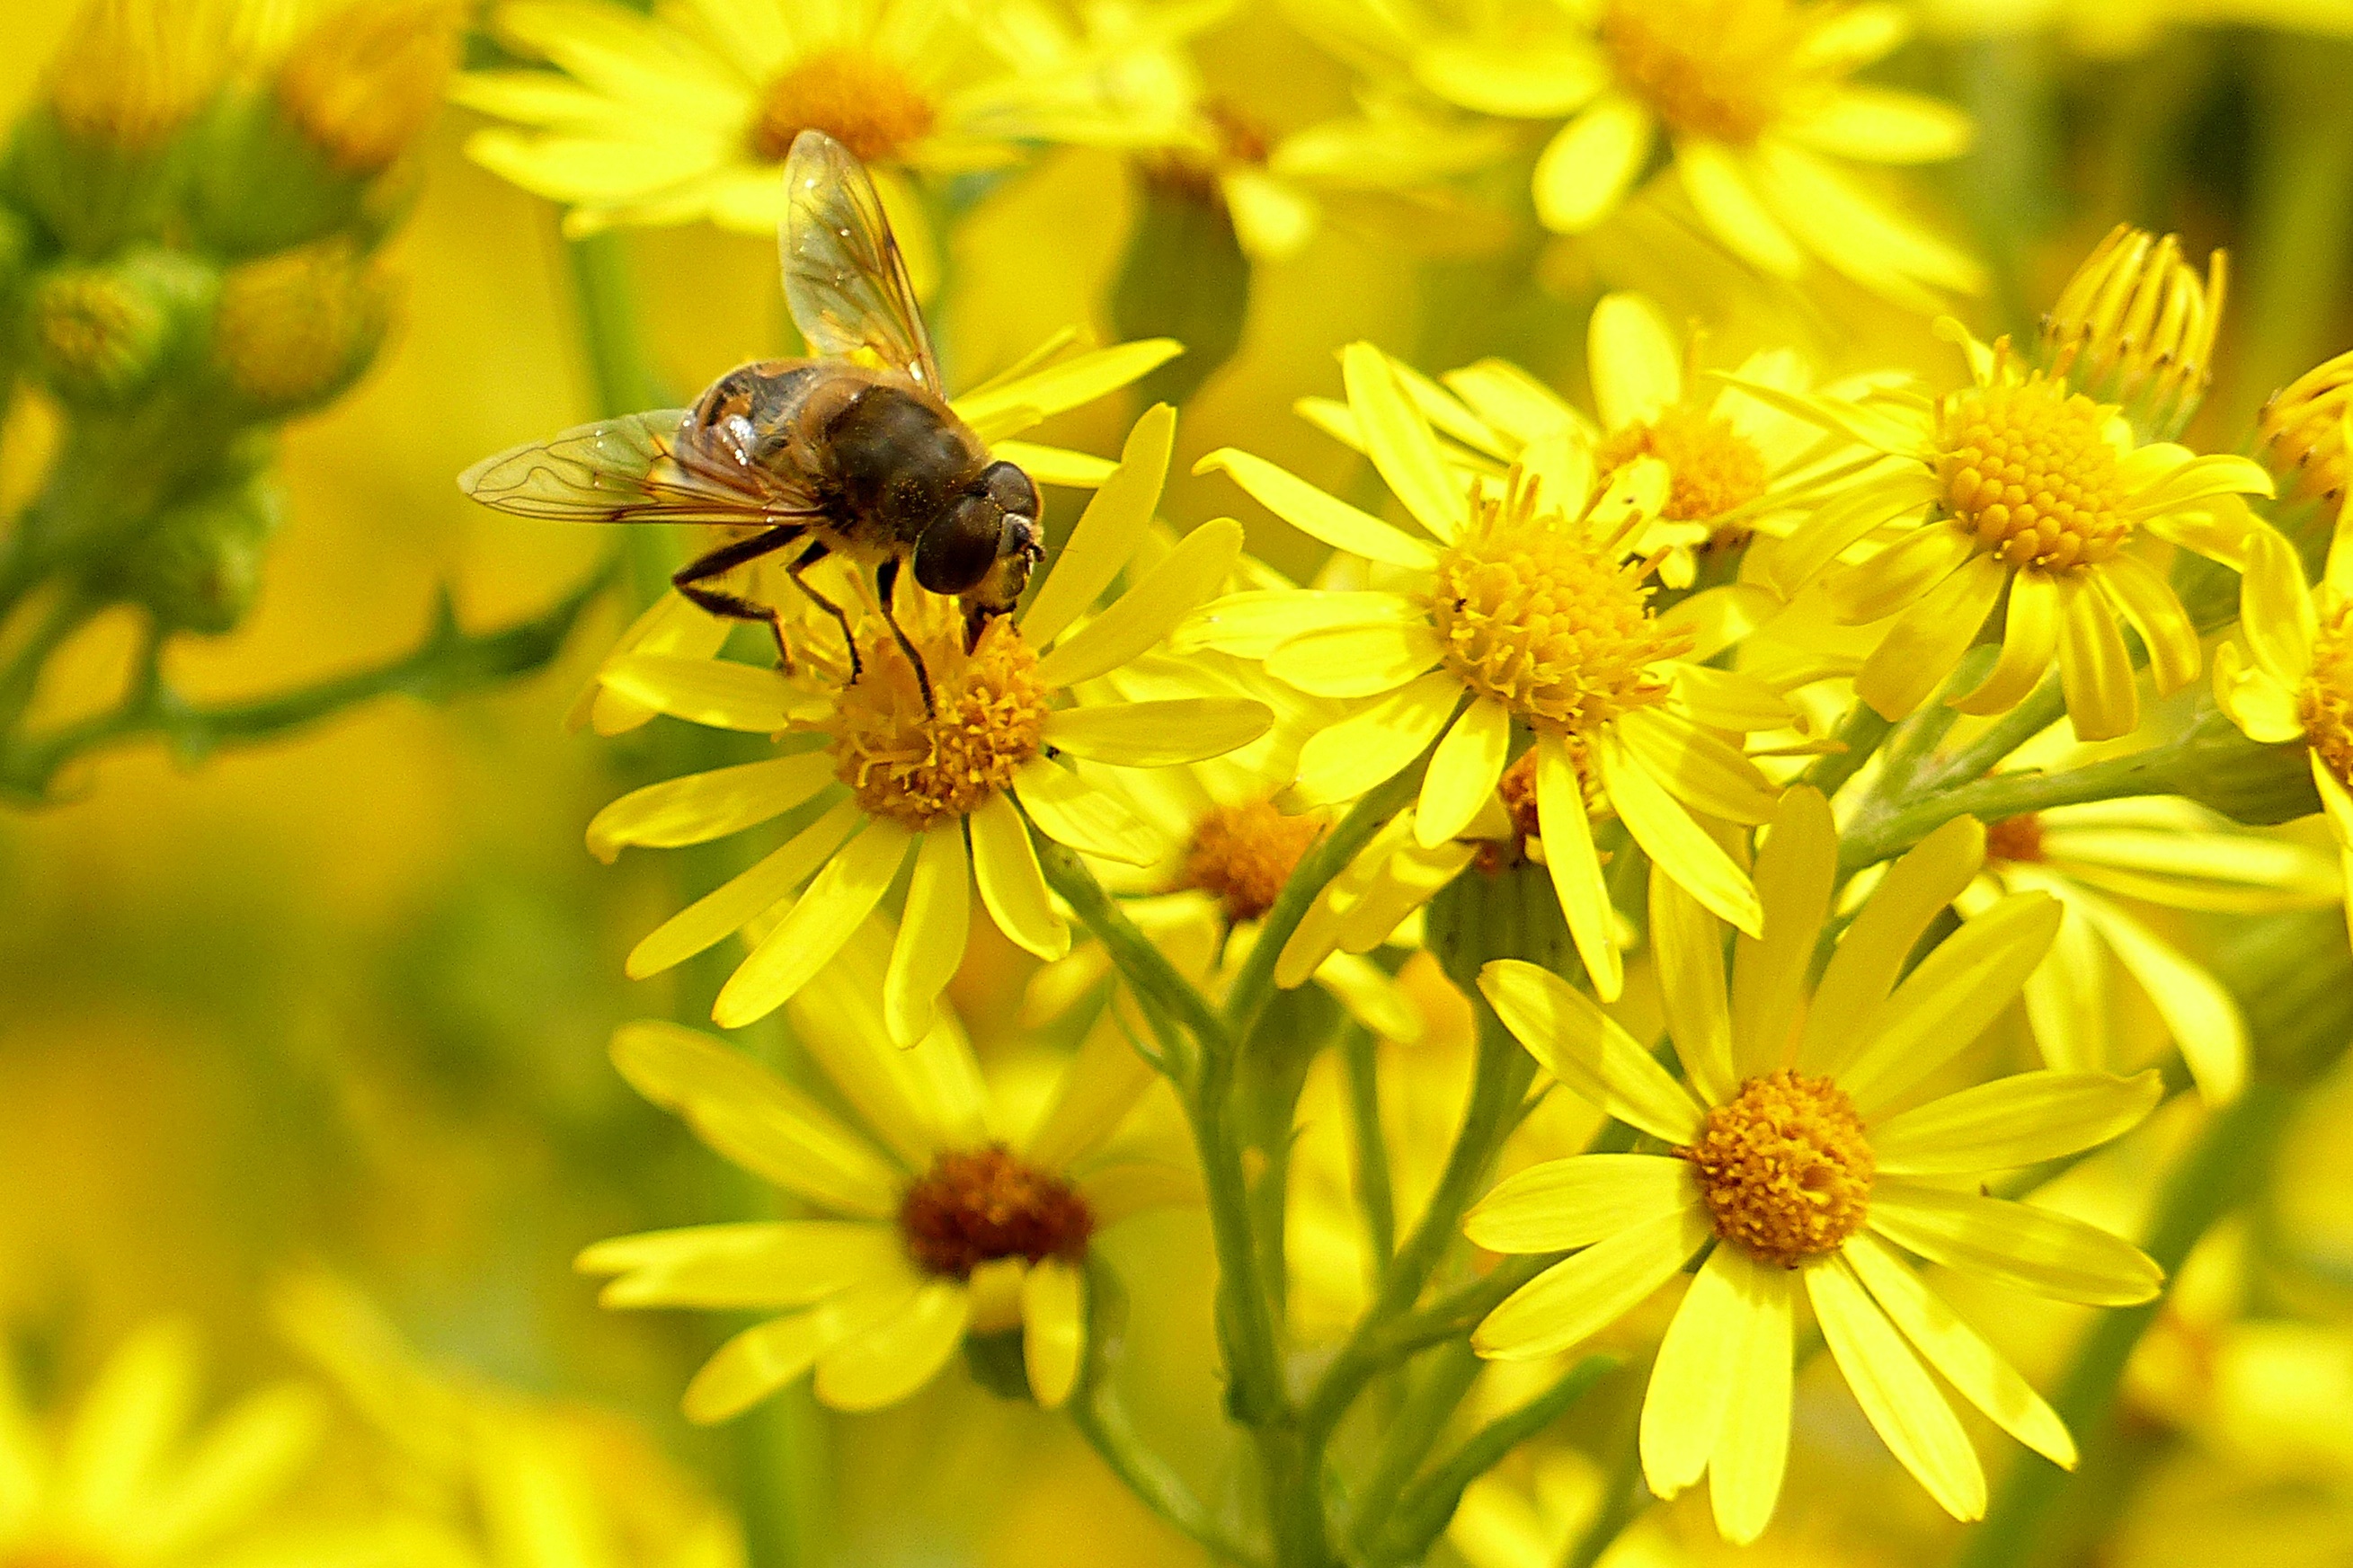
plant, meadow, flower, animal, pollen, insect, yellow, flora, fauna, invertebrate, wildflower, bee, nectar, macro photography, flowering plant, honey bee, sitting on flower, daisy family, bombus pascuorum, land plant, membrane winged insect